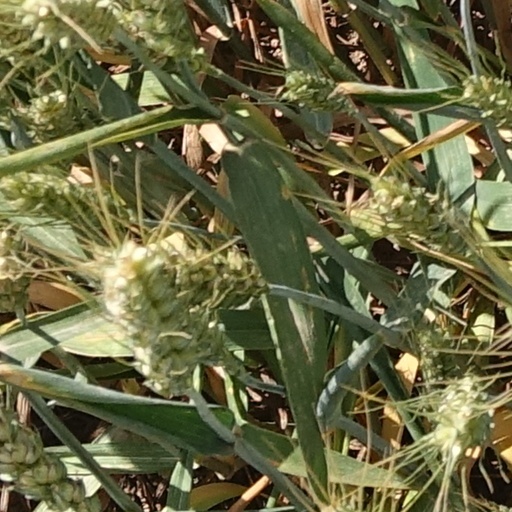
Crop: wheat